Zgoda labour camp

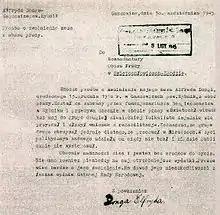
A plea by a woman (written in Polish) asking for the release of her husband from "Zgoda". He was a civilian from Upper Silesia forced to sign a DVL list and sent to Nazi Germany for slave labor (from the IPN archives)

Following World War II, the communist authorities of Poland decided that the Silesian "Volksdeutsche" from the German DVL groups I and II were to be considered ethnically German. They were believed to have willingly collaborated with the Nazi regime in Upper Silesia during the war and were the subject of the judiciary. People who signed or were compelled to sign the Nazi lists III and IV were freed from this procedure providing they swore an oath of loyalty to the Polish state. The decision to treat Silesian prisoners as Germans were motivated by prior dealings with the "Volksdeutsche" from the Nazi General Government, and did not take into account local conditions under which the population found themselves on DVL lists, often unwillingly. The policy was changed in 1946, and the criteria were no longer based on "Volksdeutsche" list number, but on specific actions of individual prisoners during the Nazi occupation of Poland.